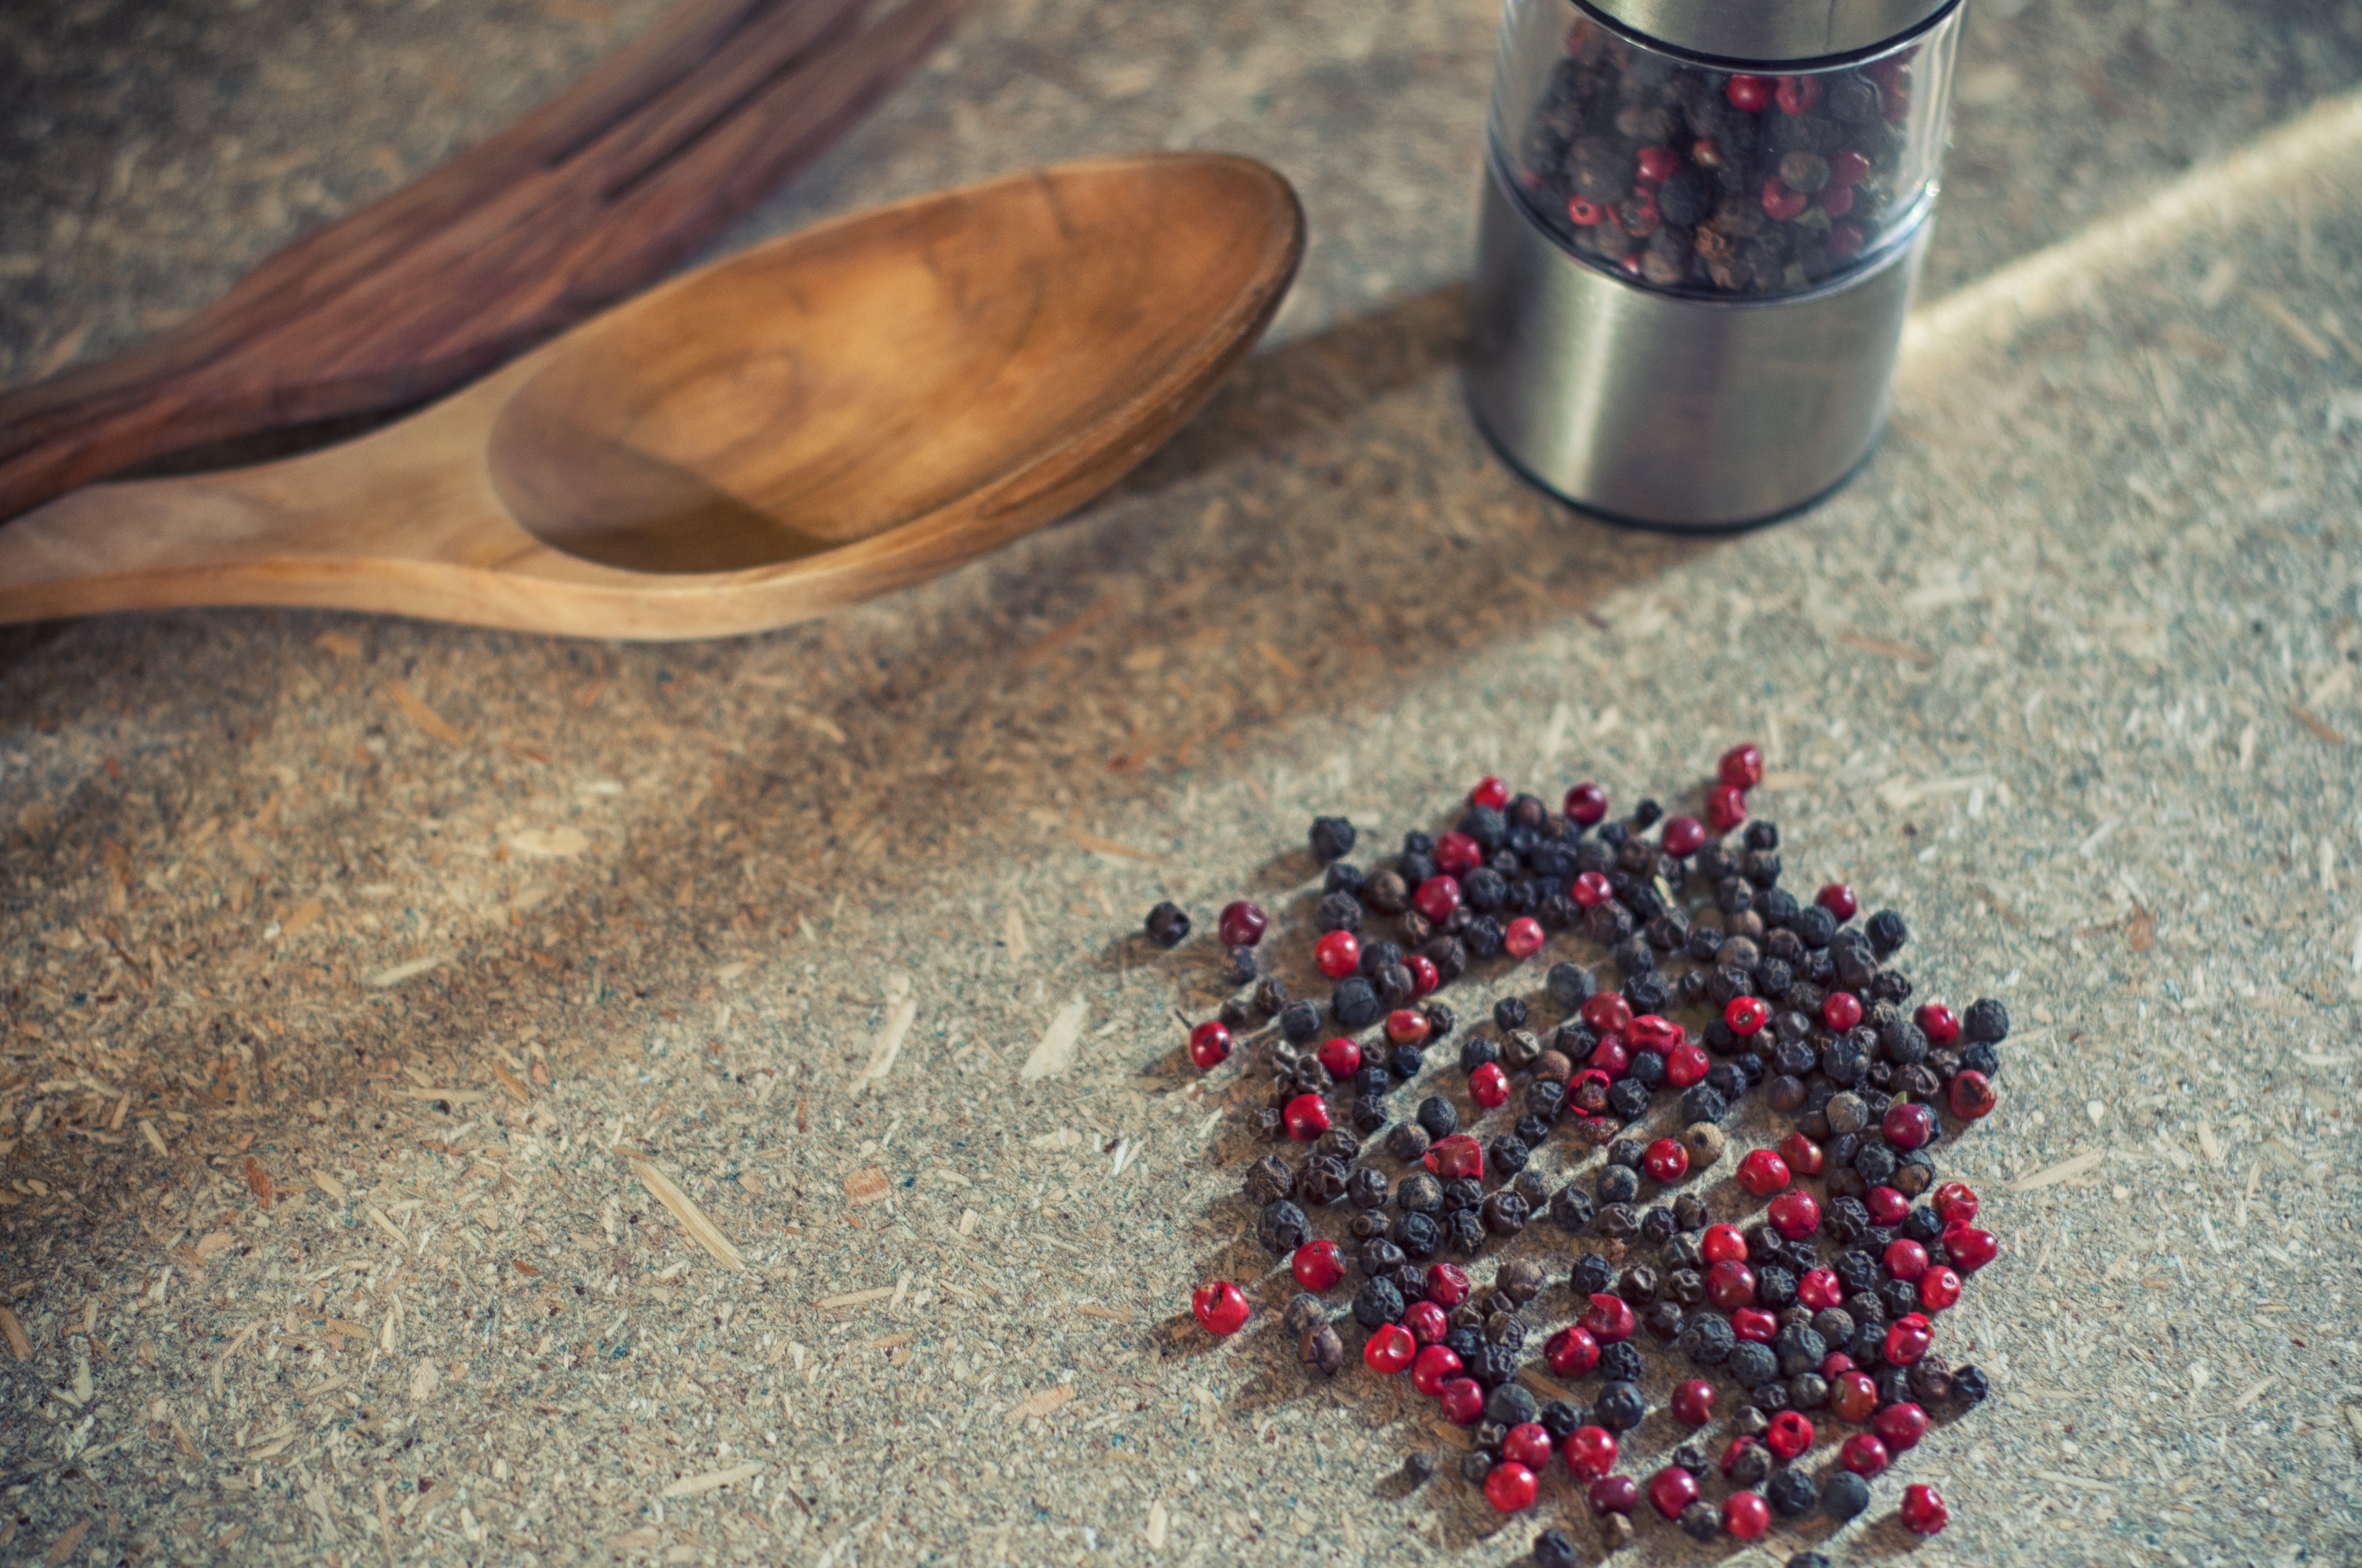
utensil, plant, leaf, flower, food, pepper, produce, color, kitchen, bead, cook, art, spices, forte, peppercorns, food product, red black